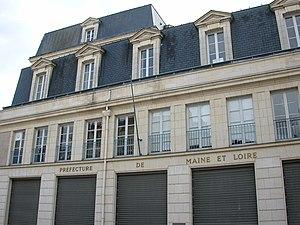
Préfecture de Maine-et-Loire à Angers
Cet article recense les hôtels de préfecture des subdivisions territoriales françaises, c'est-à-dire les édifices hébergeant les services des préfectures en France.